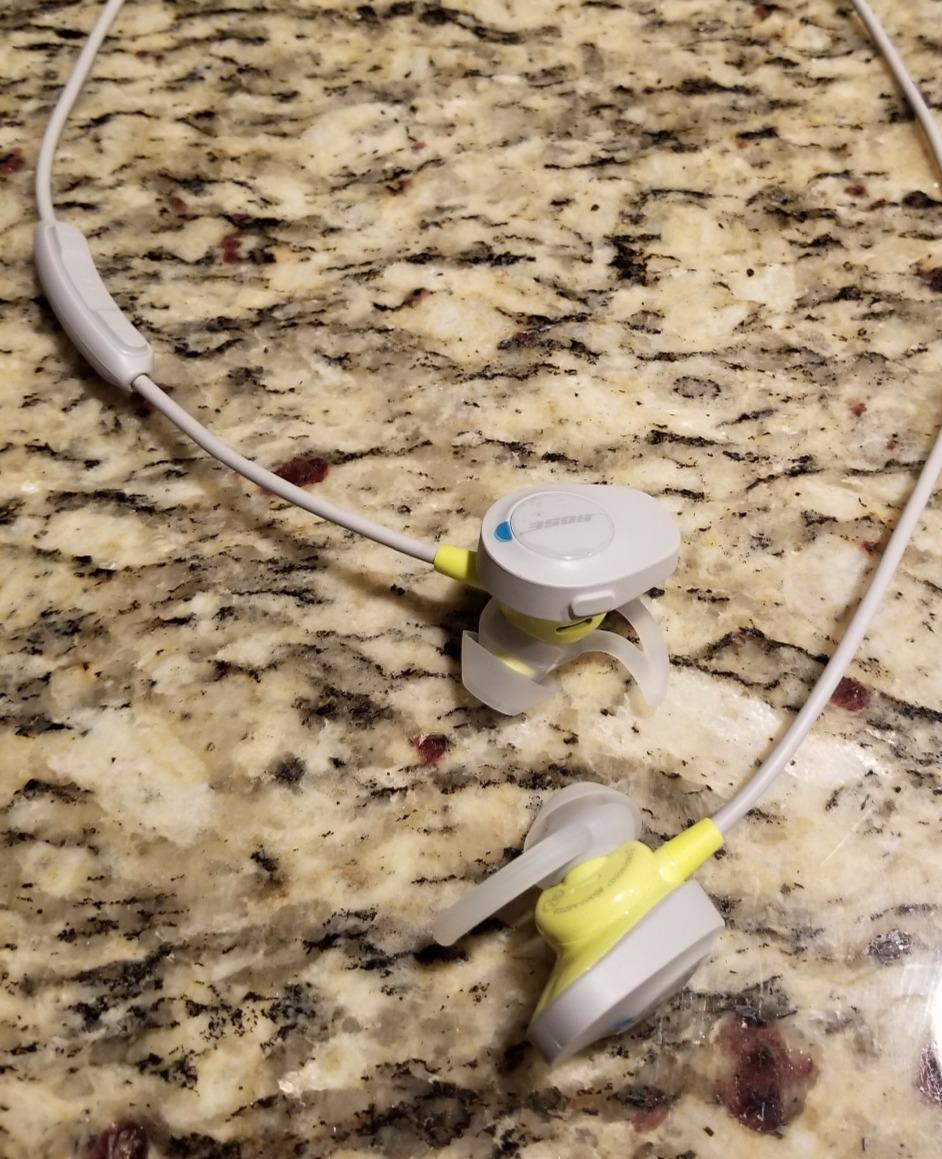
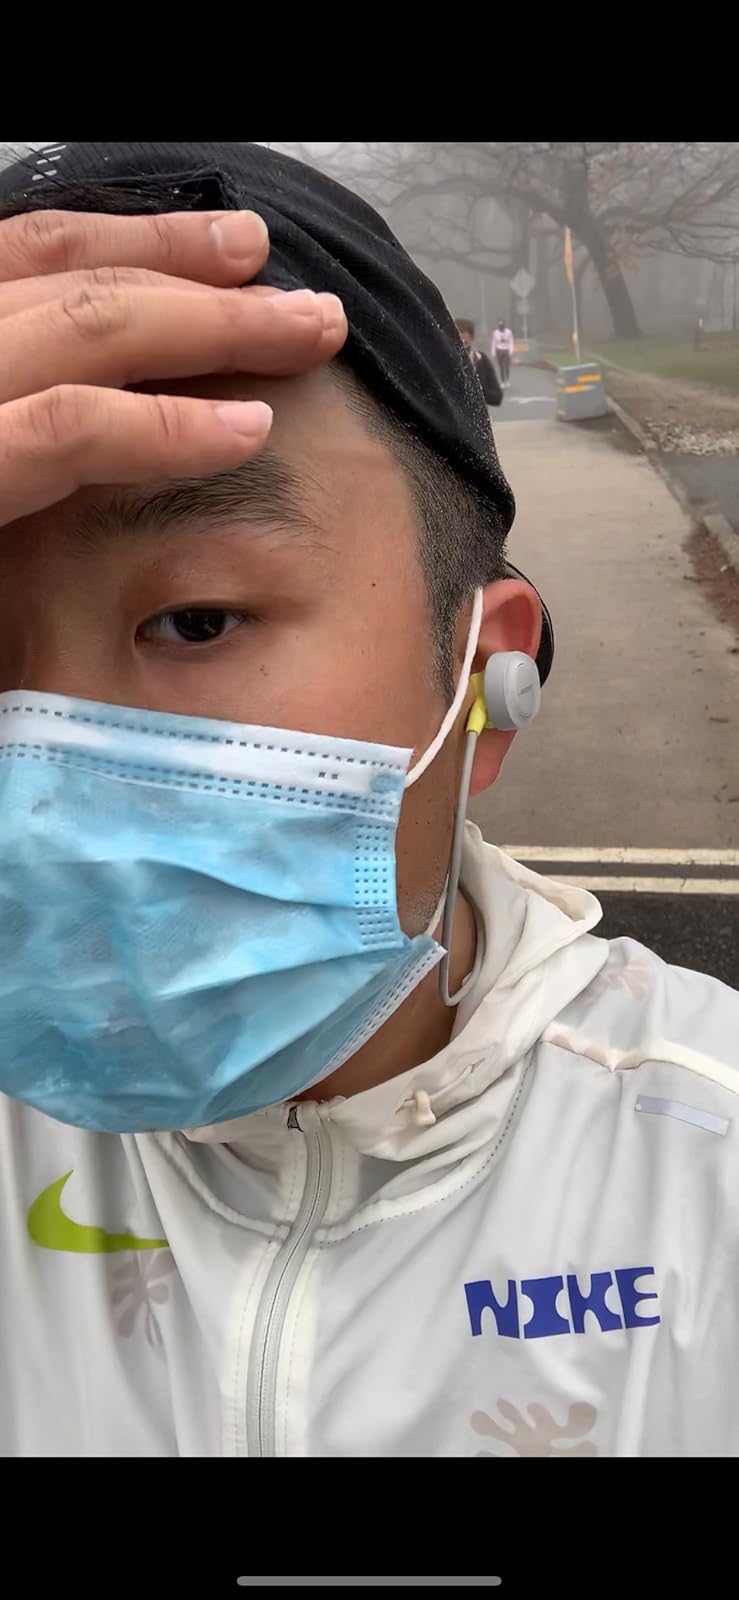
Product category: headphones
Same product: yes